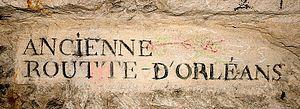
Plaque de rue de l'ancienne route d'Orléans (actuelle rue de la Tombe-Issoire) dans les carrières souterraines de Paris.
Le Grand réseau sud est un réseau de galeries souterraines situé sous les 14ᵉ, 15ᵉ, 5ᵉ et 6ᵉ arrondissements de Paris. Il est constitué d'une multitude d'anciennes carrières, reliées entre elles par les ouvriers de l'Inspection des carrières au XIXᵉ siècle.